Maddie Hinch

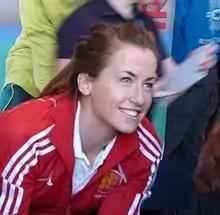
Hinch in 2011

Madeleine Clare Hinch (born 8 October 1988) is an English former field hockey player who played as a goalkeeper for Tilburg HC and England and Great Britain national teams.